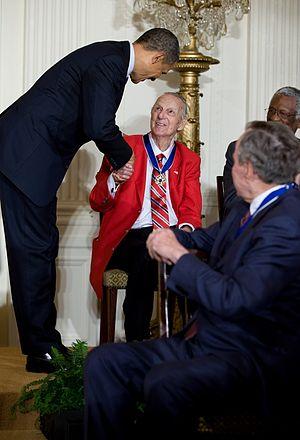
Stanley Frank Musial, né Stanisław Franciszek Musiał le 21 novembre 1920 à Donora aux États-Unis et mort le 19 janvier 2013 à Ladue aux États-Unis, est un joueur américain de baseball évoluant en Ligue majeure avec les Cardinals de Saint-Louis de 1941 à 1963.